Carnegie Library (North Tonawanda, New York)

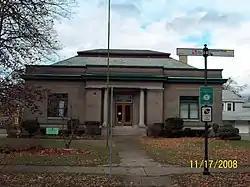
North Tonawanda Carnegie Library, November 2008

The Carnegie Library in North Tonawanda, New York is a historic Carnegie library building designed and built in 1903 with funds provided by the philanthropist Andrew Carnegie. It is in Niagara County, New York, and one of 3,000 Carnegie libraries constructed between 1885 and 1919, including 107 in New York State.